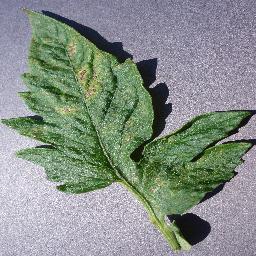
Label: Tomato___Septoria_leaf_spot